Endless Forms Most Beautiful (book)

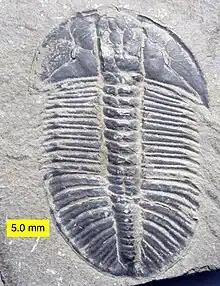
The body of a trilobite is made of many similar modules (body segments with pairs of appendages). These could be made by repeated use of the same toolkit genes.

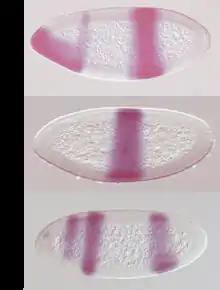
This fruit fly embryo is stained to show the expression of some of the genes (named) that control its development.

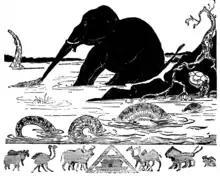
"Kipling would be riveted": the book explains how animals actually acquired the features that Rudyard Kipling wrote about in his 1902 "Just So Stories", such as "How the Elephant got his Trunk".

The book is illustrated with photographs, such as of developing fruit fly embryos dyed to show the effects of toolkit genes, and with line drawings by Jamie W. Carroll, Josh P. Klaiss and Leanne M. Olds.